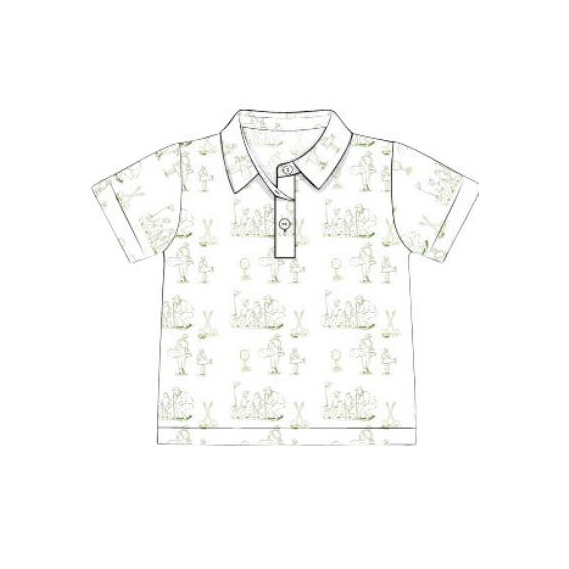
(Pre-order)BT1367 Golf Print Boys Summer Polo Top
Materials:milk silk Pre-sale styles:still being made
Brand: baby skirts
Category: Apparel & Accessories > Clothing > Baby & Toddler Clothing > Baby & Toddler Tops > Polos